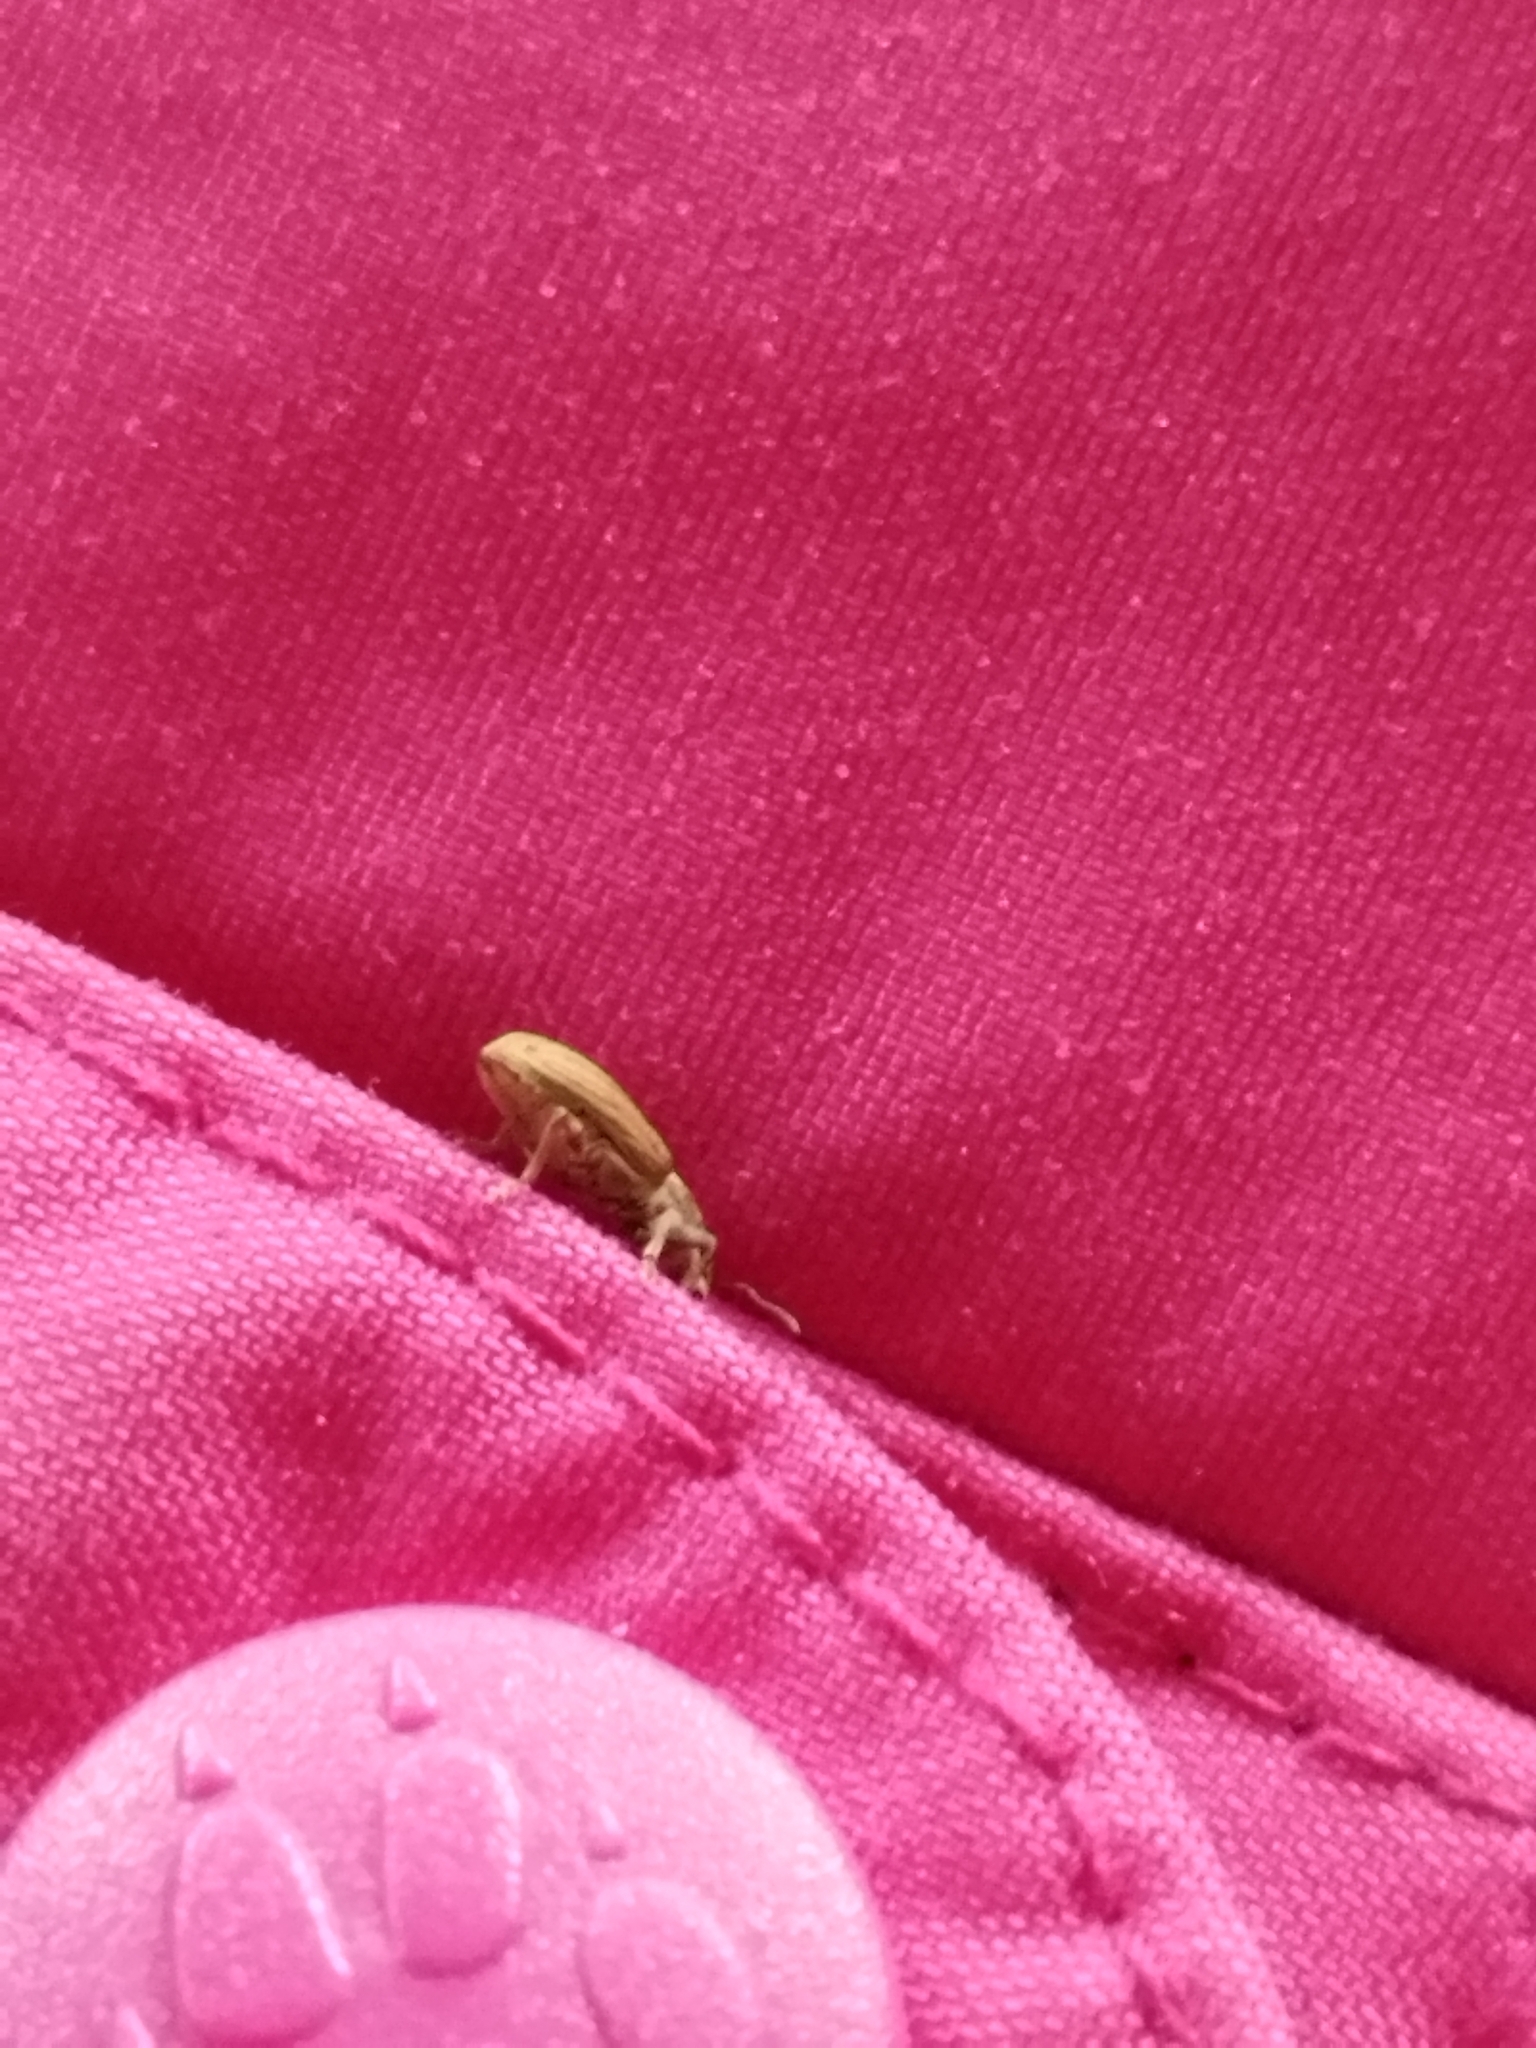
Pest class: pea_leaf_weevil